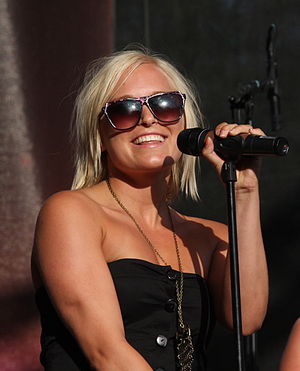
Eva & The Heartmaker
Eva & The Heartmaker er en pop duo fra Norge.